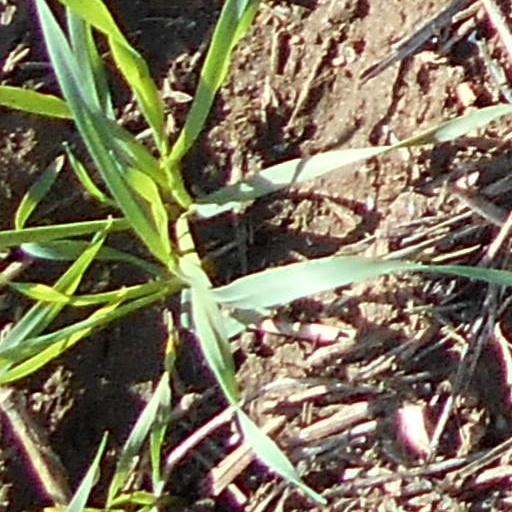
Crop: wheat